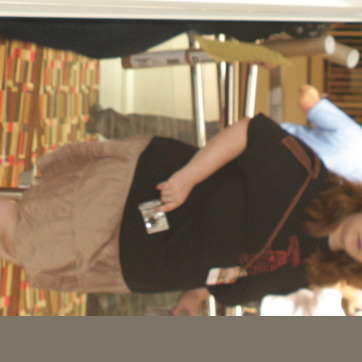
Material: skin